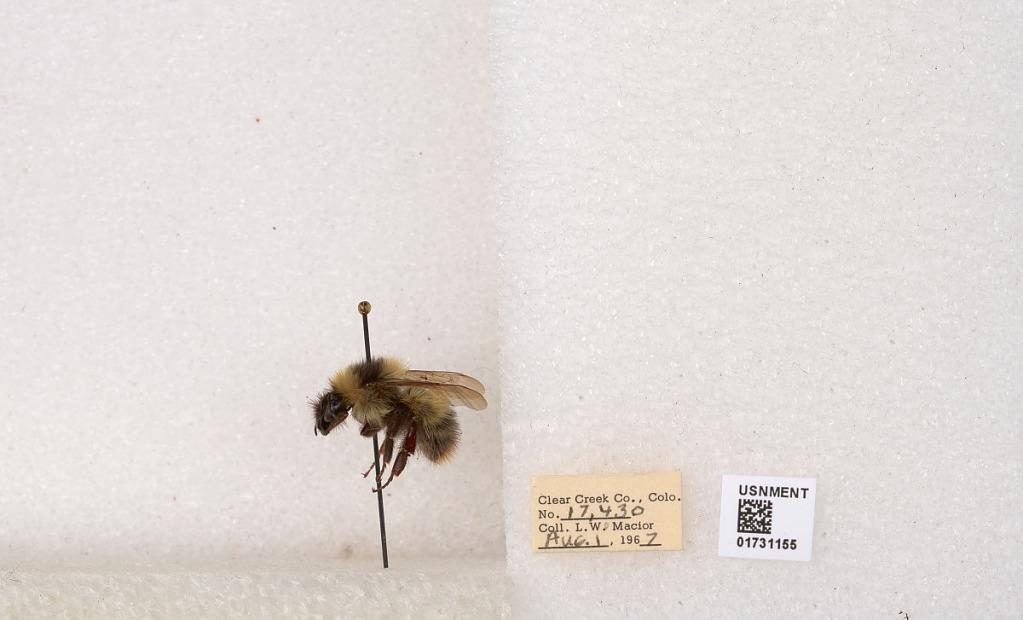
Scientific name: Bombus kirbyellus
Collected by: L. Macior
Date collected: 1967-8-1
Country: United States
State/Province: Colorado
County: Clear Creek
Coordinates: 39.6891, -105.644